PlayStation TV

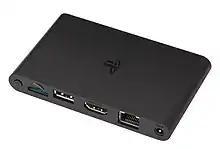
Ports on the PlayStation Vita TV

Instead of featuring a display screen, the console connects to a television via HDMI. Users can play using a DualShock 3 controller (with functionality for DualShock 4 controllers added with the 3.10 firmware update released on March 25, 2014), although due to the difference in features between the controller and the handheld, certain games are not compatible with PS Vita TV, such as those that are dependent on the system's microphone, camera, or gyroscopic features. The device is said to be compatible with over 100 PS Vita games, as well as various digital PlayStation Portable, and PlayStation titles, along with a selection of PlayStation 3 titles streamed from the PlayStation Now service. The device is technically referred to by Sony as the VTE-1000 series, to distinguish it from the handheld PCH-1000/2000 series PS Vita models.